Digital single-lens reflex camera

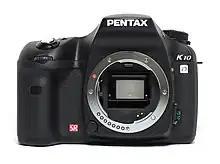
Pentax K10D APS-C digital SLR with lens removed

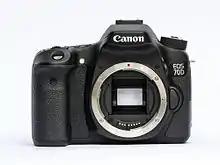
Canon EOS 70D APS-C digital SLR with lens removed

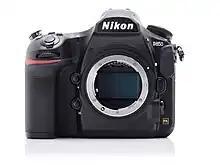
Nikon D850 full-frame (FX) digital SLR camera with lens removed

Currently, DSLRs are widely used by consumers and professional still photographers. Well-established DSLRs currently offer a larger variety of dedicated lenses and other equipment. Mainstream DSLRs (in full-frame or smaller image sensor format) are produced by Canon, Nikon, Pentax, and Sigma. Pentax, Phase One, Hasselblad, and Mamiya Leaf produce expensive, high-end medium-format DSLRs, including some with removable sensor backs. Contax, Fujifilm, Kodak, Panasonic, Olympus, Samsung previously produced DSLRs but now either offer non-DSLR systems or have left the camera market entirely. Konica Minolta's line of DSLRs was purchased by Sony.